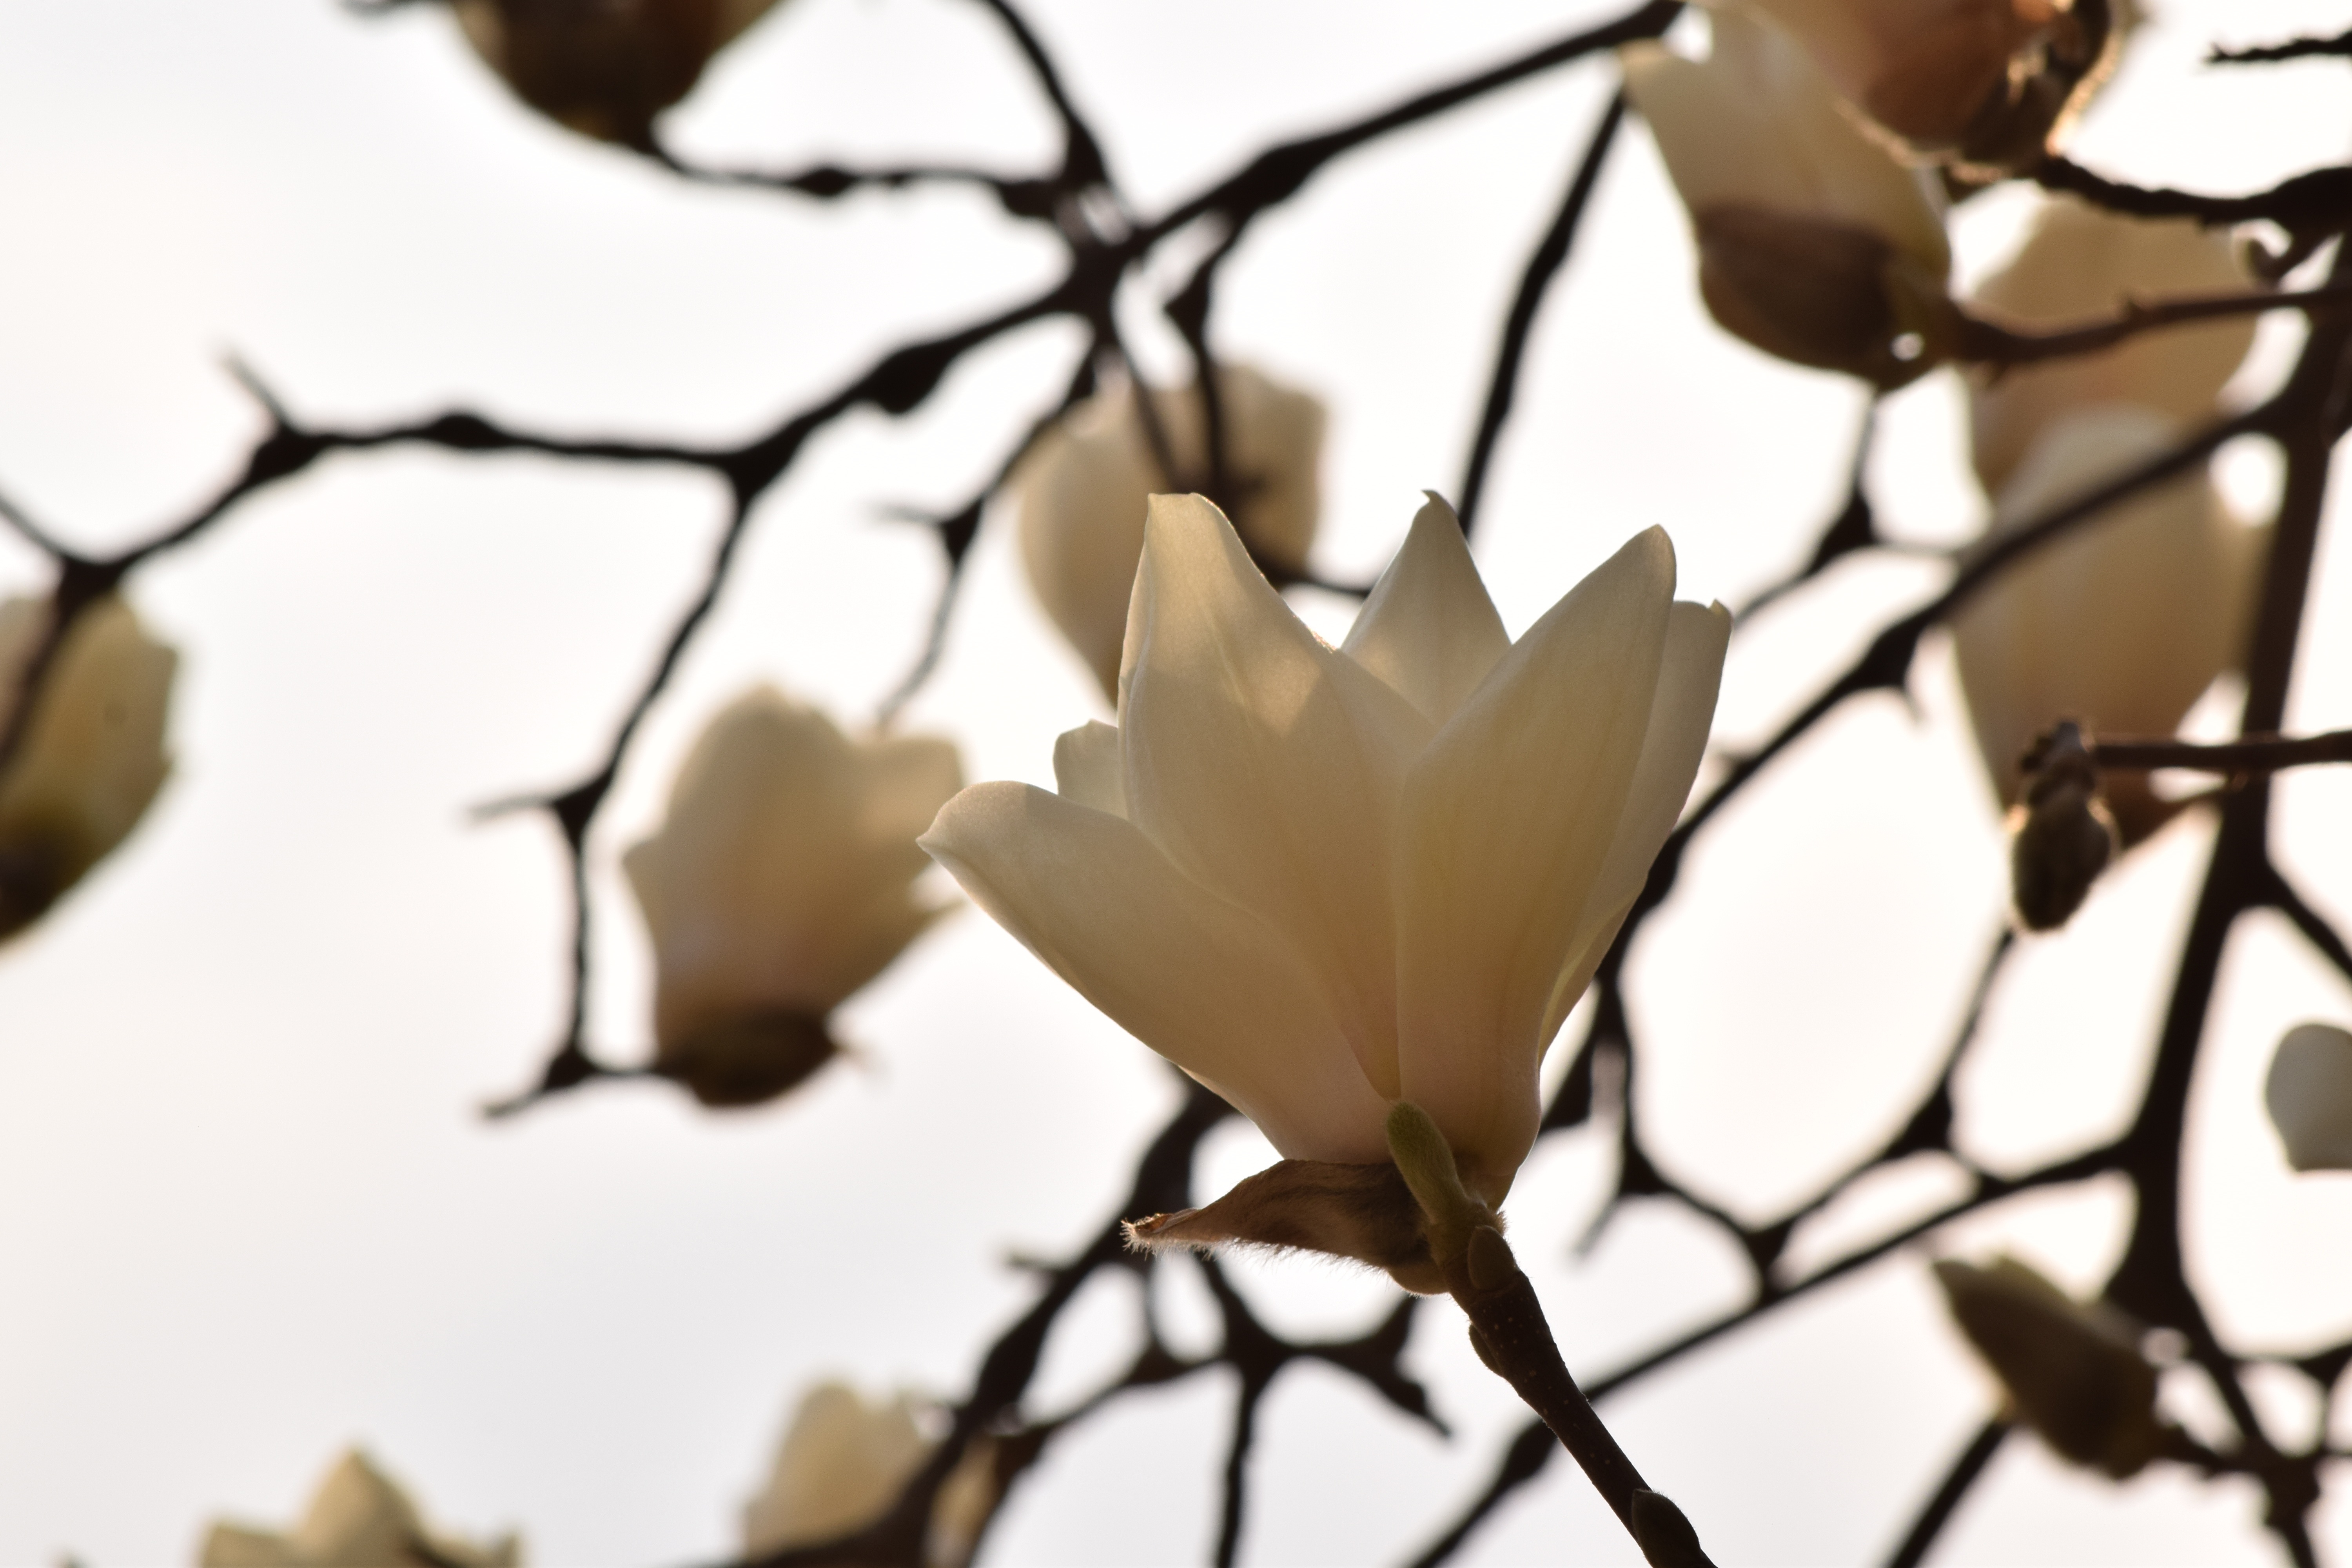
tree, nature, branch, blossom, light, plant, sunlight, leaf, flower, petal, spring, autumn, botany, lighting, flora, season, twig, flowers, close up, magnolia, spring flowers, flowering plant, white magnolia, land plant